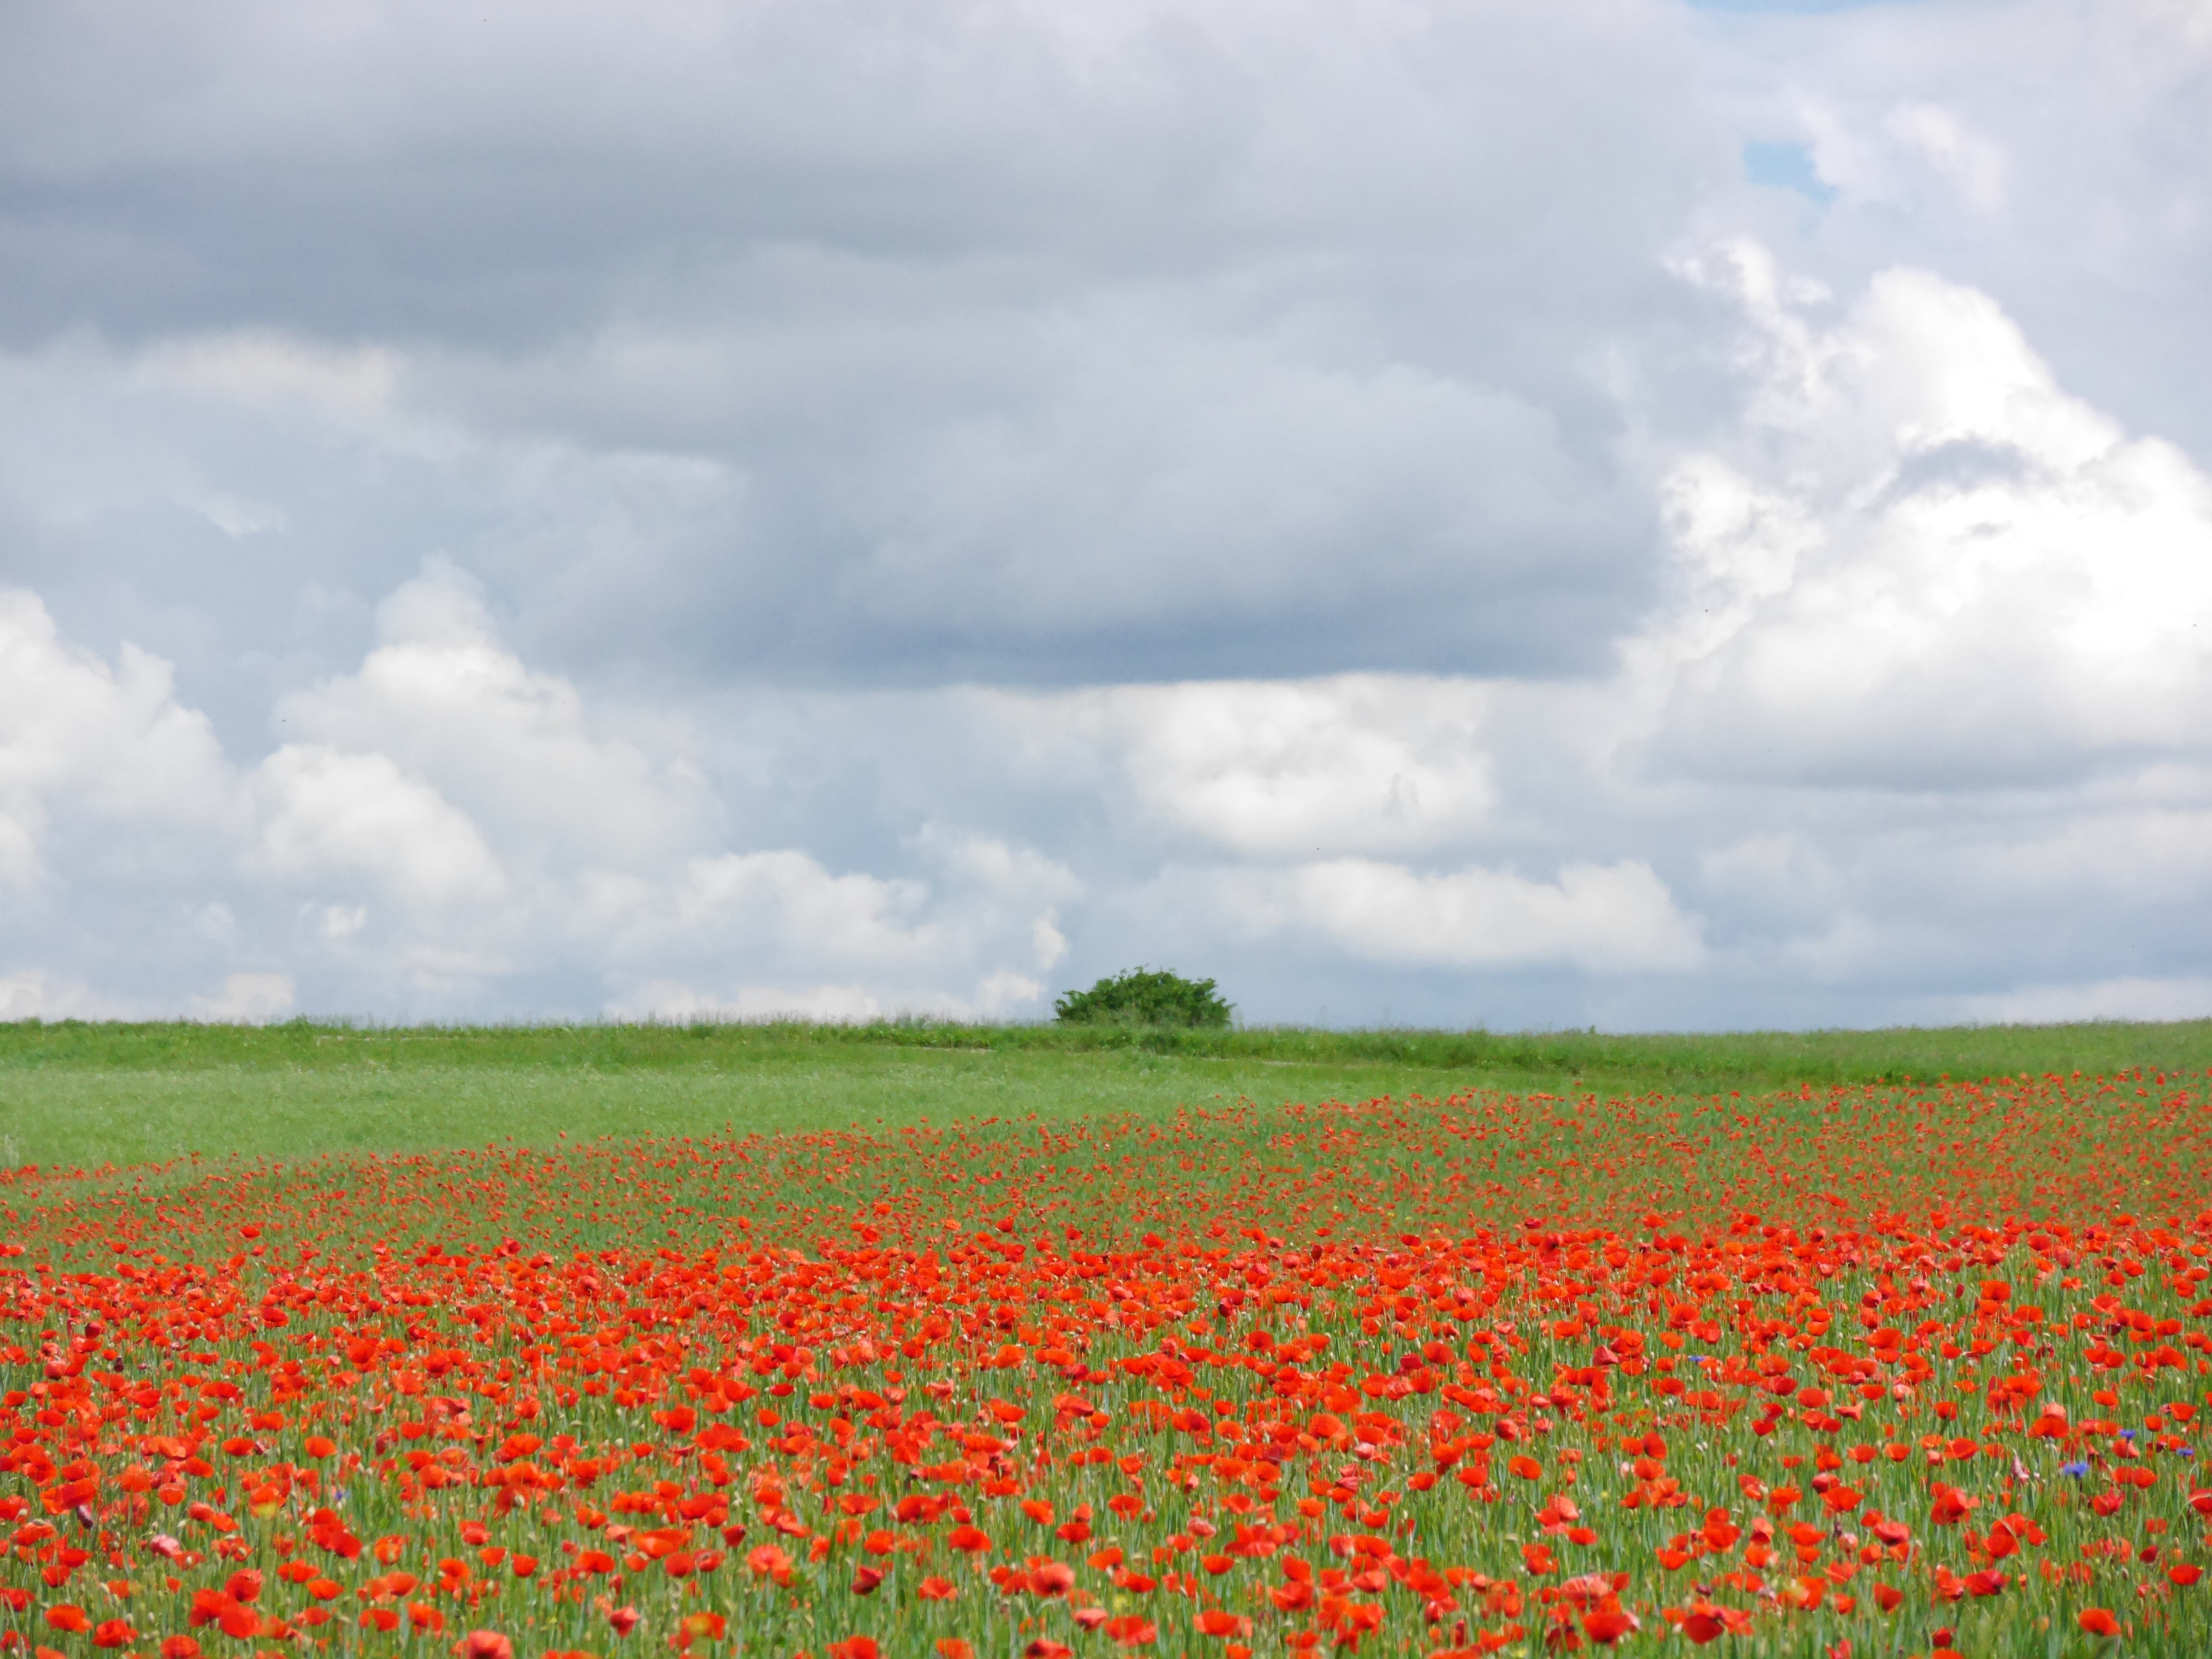
grass, horizon, cloud, plant, sky, field, meadow, prairie, flower, agriculture, plain, wildflower, clouds, grassland, plateau, poppy, ecosystem, steppe, rural area, flowering plant, daisy family, poppy meadow, grass family, land plant